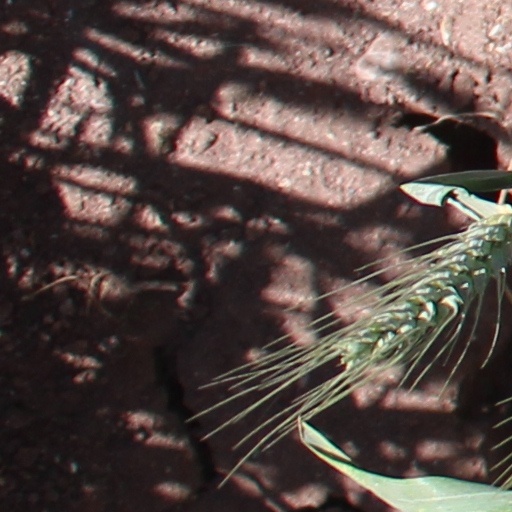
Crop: wheat